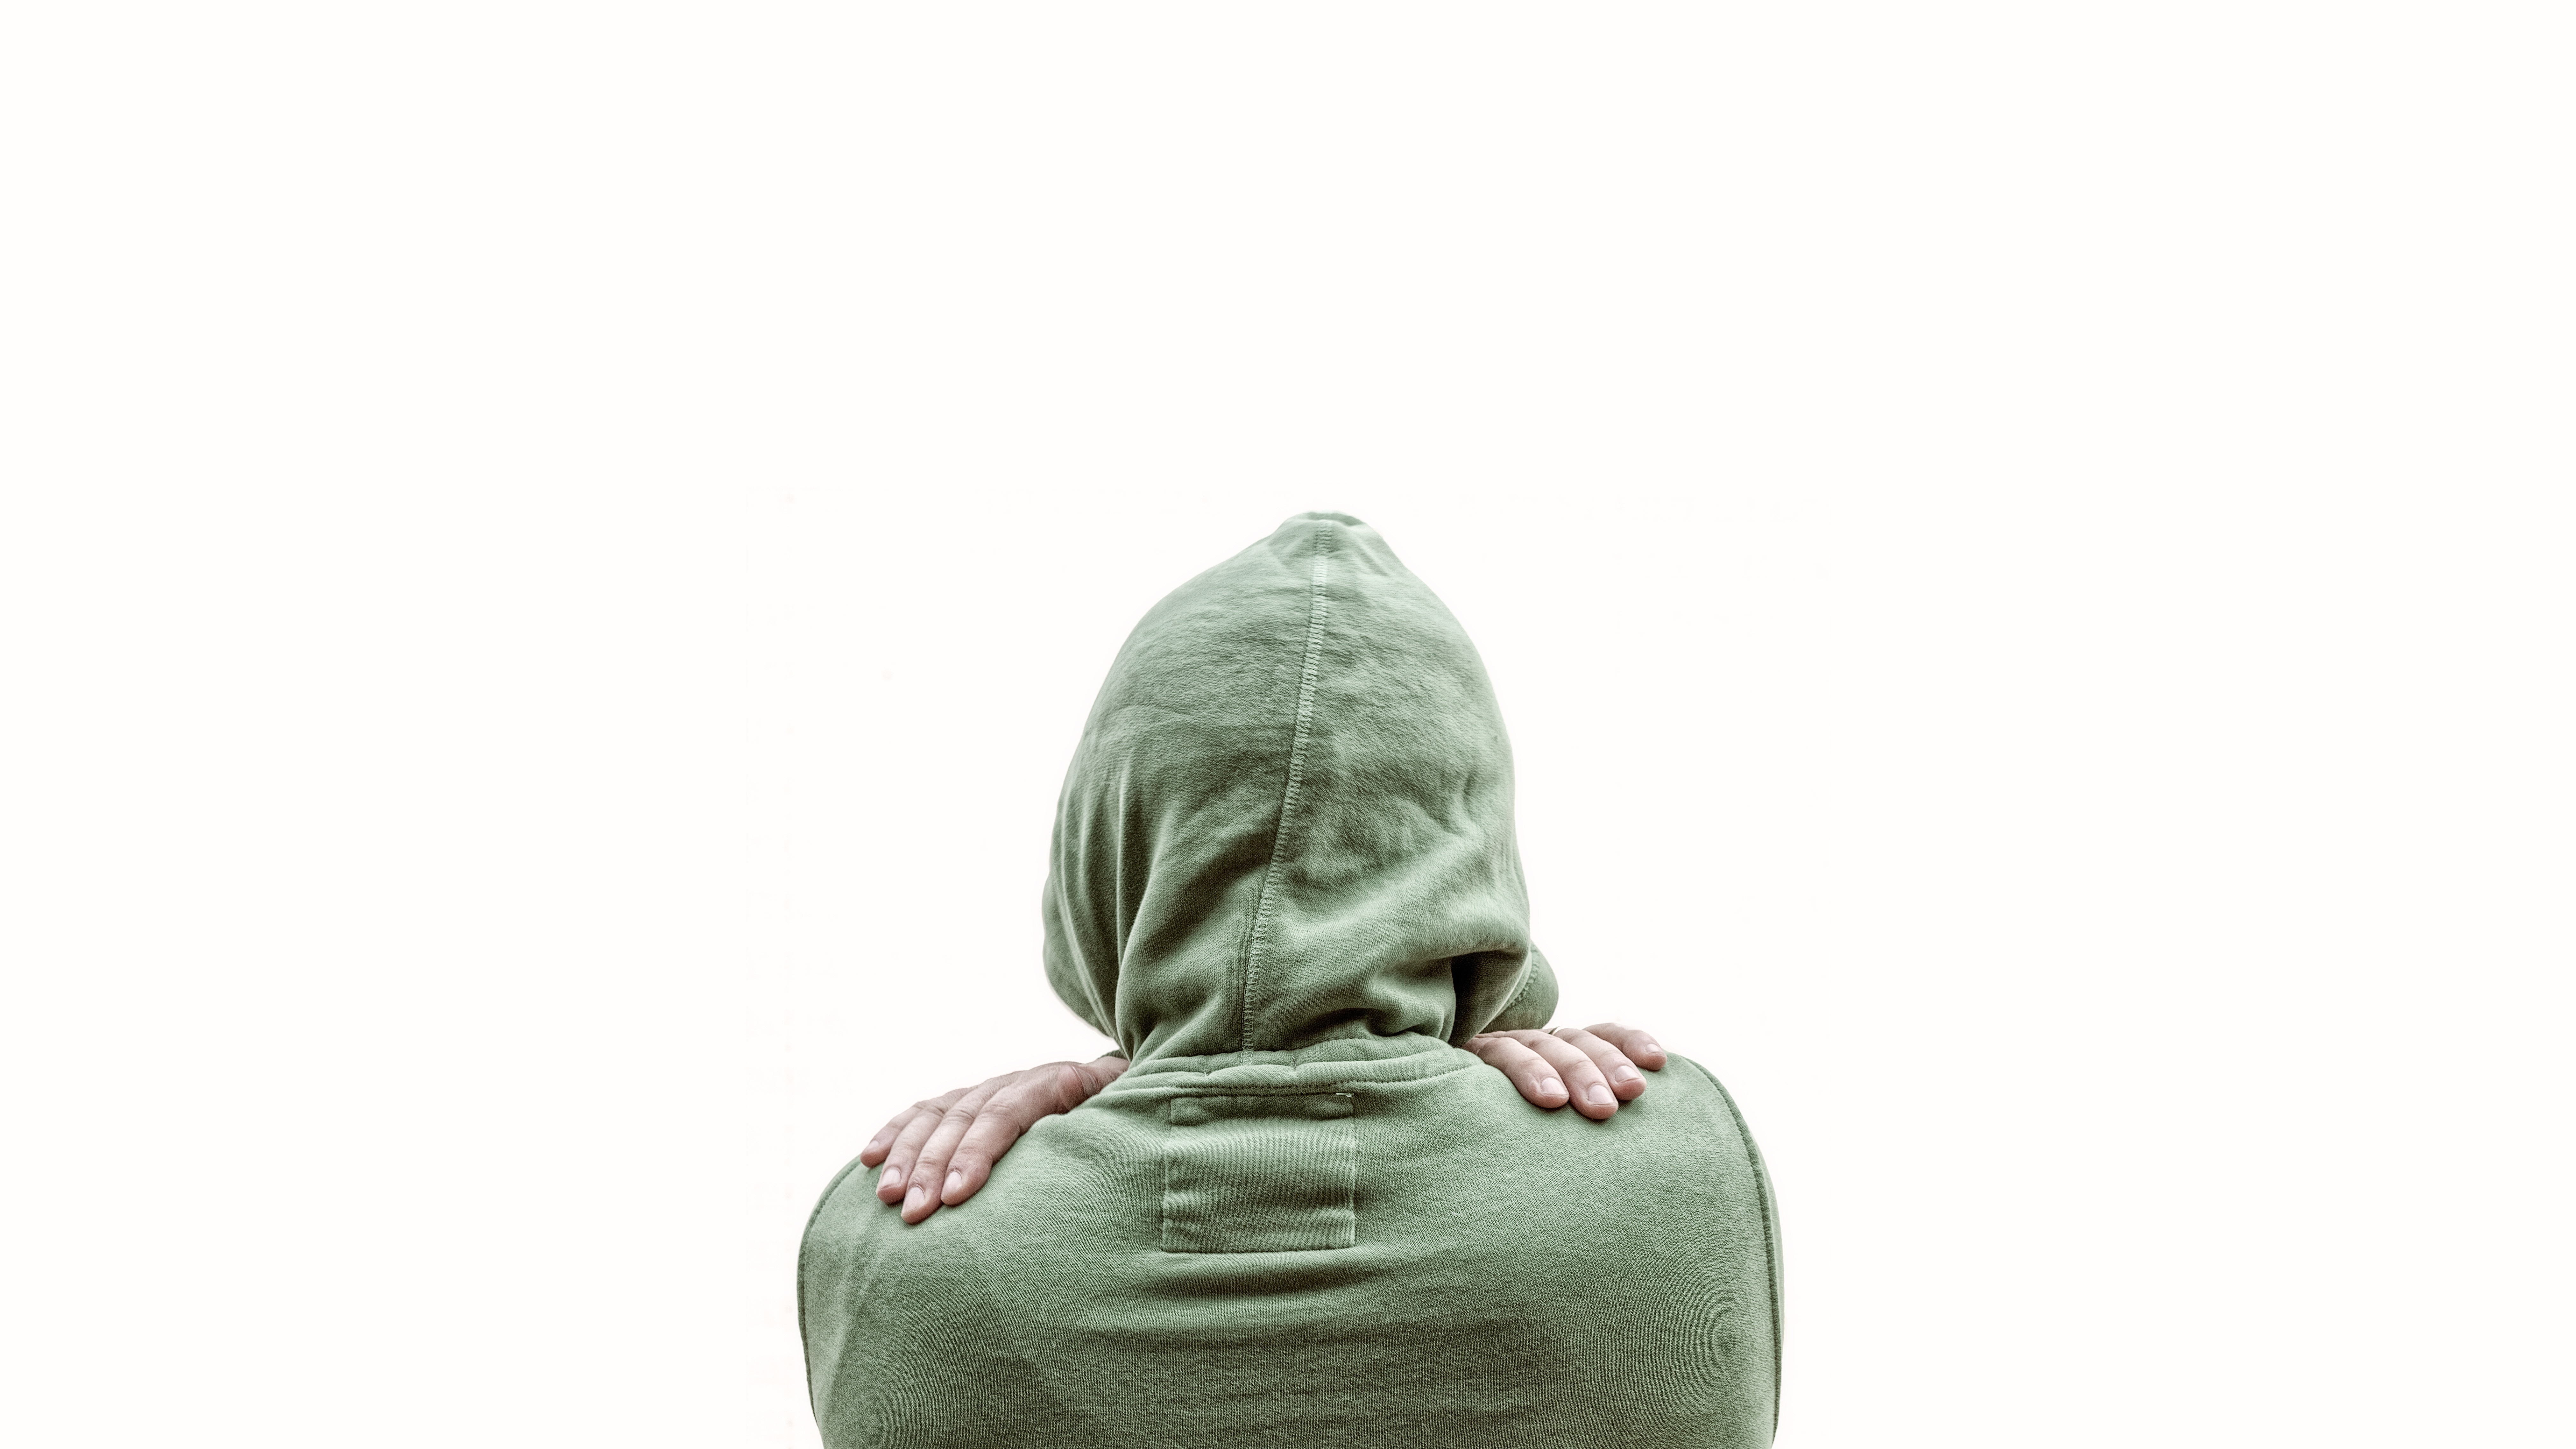
man, person, view, monument, male, statue, portrait, green, human, hood, product, face, sculpture, arrow, cool, head, hiphop, comics, masculinity, bodyguard, masculine, kaputze